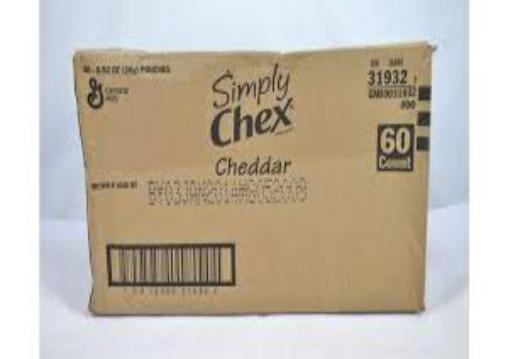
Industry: Food